Takifugu snyderi

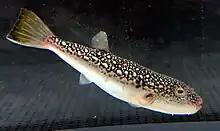
"T. snyderi" in an aquarium.

Takifugu snyderi, known as shōsai-fugu in Japanese, is a species of pufferfish in the family Tetraodontidae. It is a marine species native to Japan, the Yellow Sea, and the South China Sea. It is demersal and reaches 30 cm (11.8 inches) SL. While the ovaries, skin, liver, and intestines of the species are extremely toxic, the testes and flesh are thought to be less hazardous, and species of the genus "Takifugu" are frequently consumed as fugu.